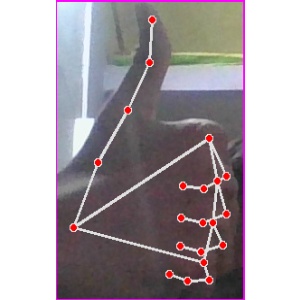
अक्षर: थ